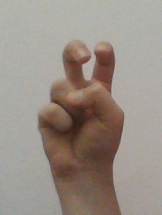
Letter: toot